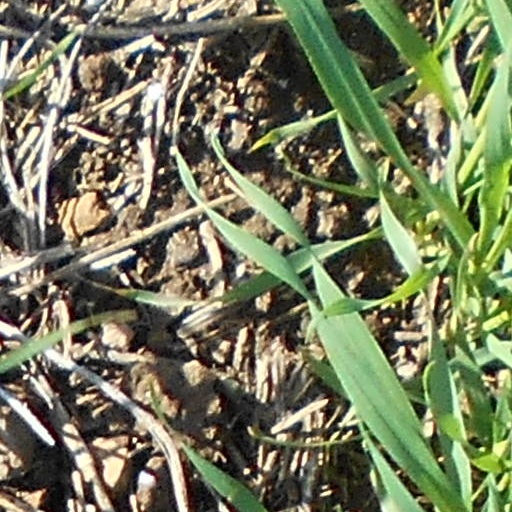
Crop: wheat